Refrigerator car

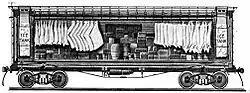
A "circa" 1870 refrigerator car design. Hatches in the roof provided access to the ice tanks at each end.

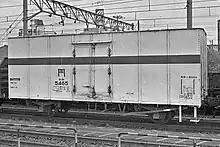
A JNR refrigerator car at Amagasaki Station, June 1984

In the 1870s, the lack of a practical means to refrigerate peaches limited the markets open to Samuel Rumph, a Georgia peach grower. In 1875, he invented a refrigerated railcar and crates that allowed him to grow peaches on a very large scale and ship them to distant markets. He was the first to achieve this. His innovations created Georgia's fame for peaches, a crop now eclipsed economically by blueberries.